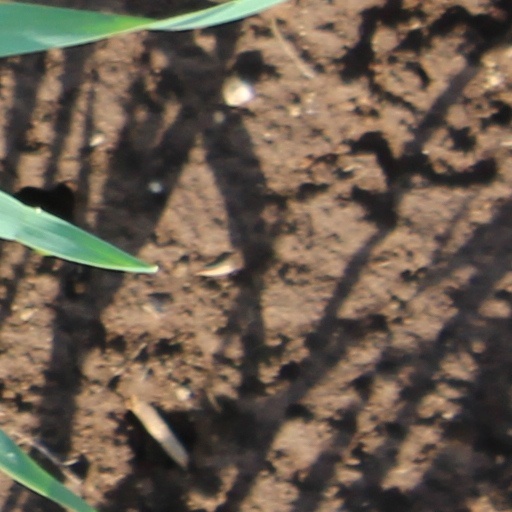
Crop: wheat